Tribhuvan of Nepal

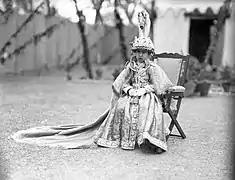
Crowning of Tribhuvan; aged five

Tribhuvan was born on 30 June 1906 to Prithvi Bir Bikram Shah and Divyeshwari Lakshmi Devi Shah. After the death of his father, Tribhuvan ascended the throne on 11 December 1911, at the age of five. Queen Mother Divyeshwari Lakshmi Devi was appointed regent until Tribhuvan came of age.